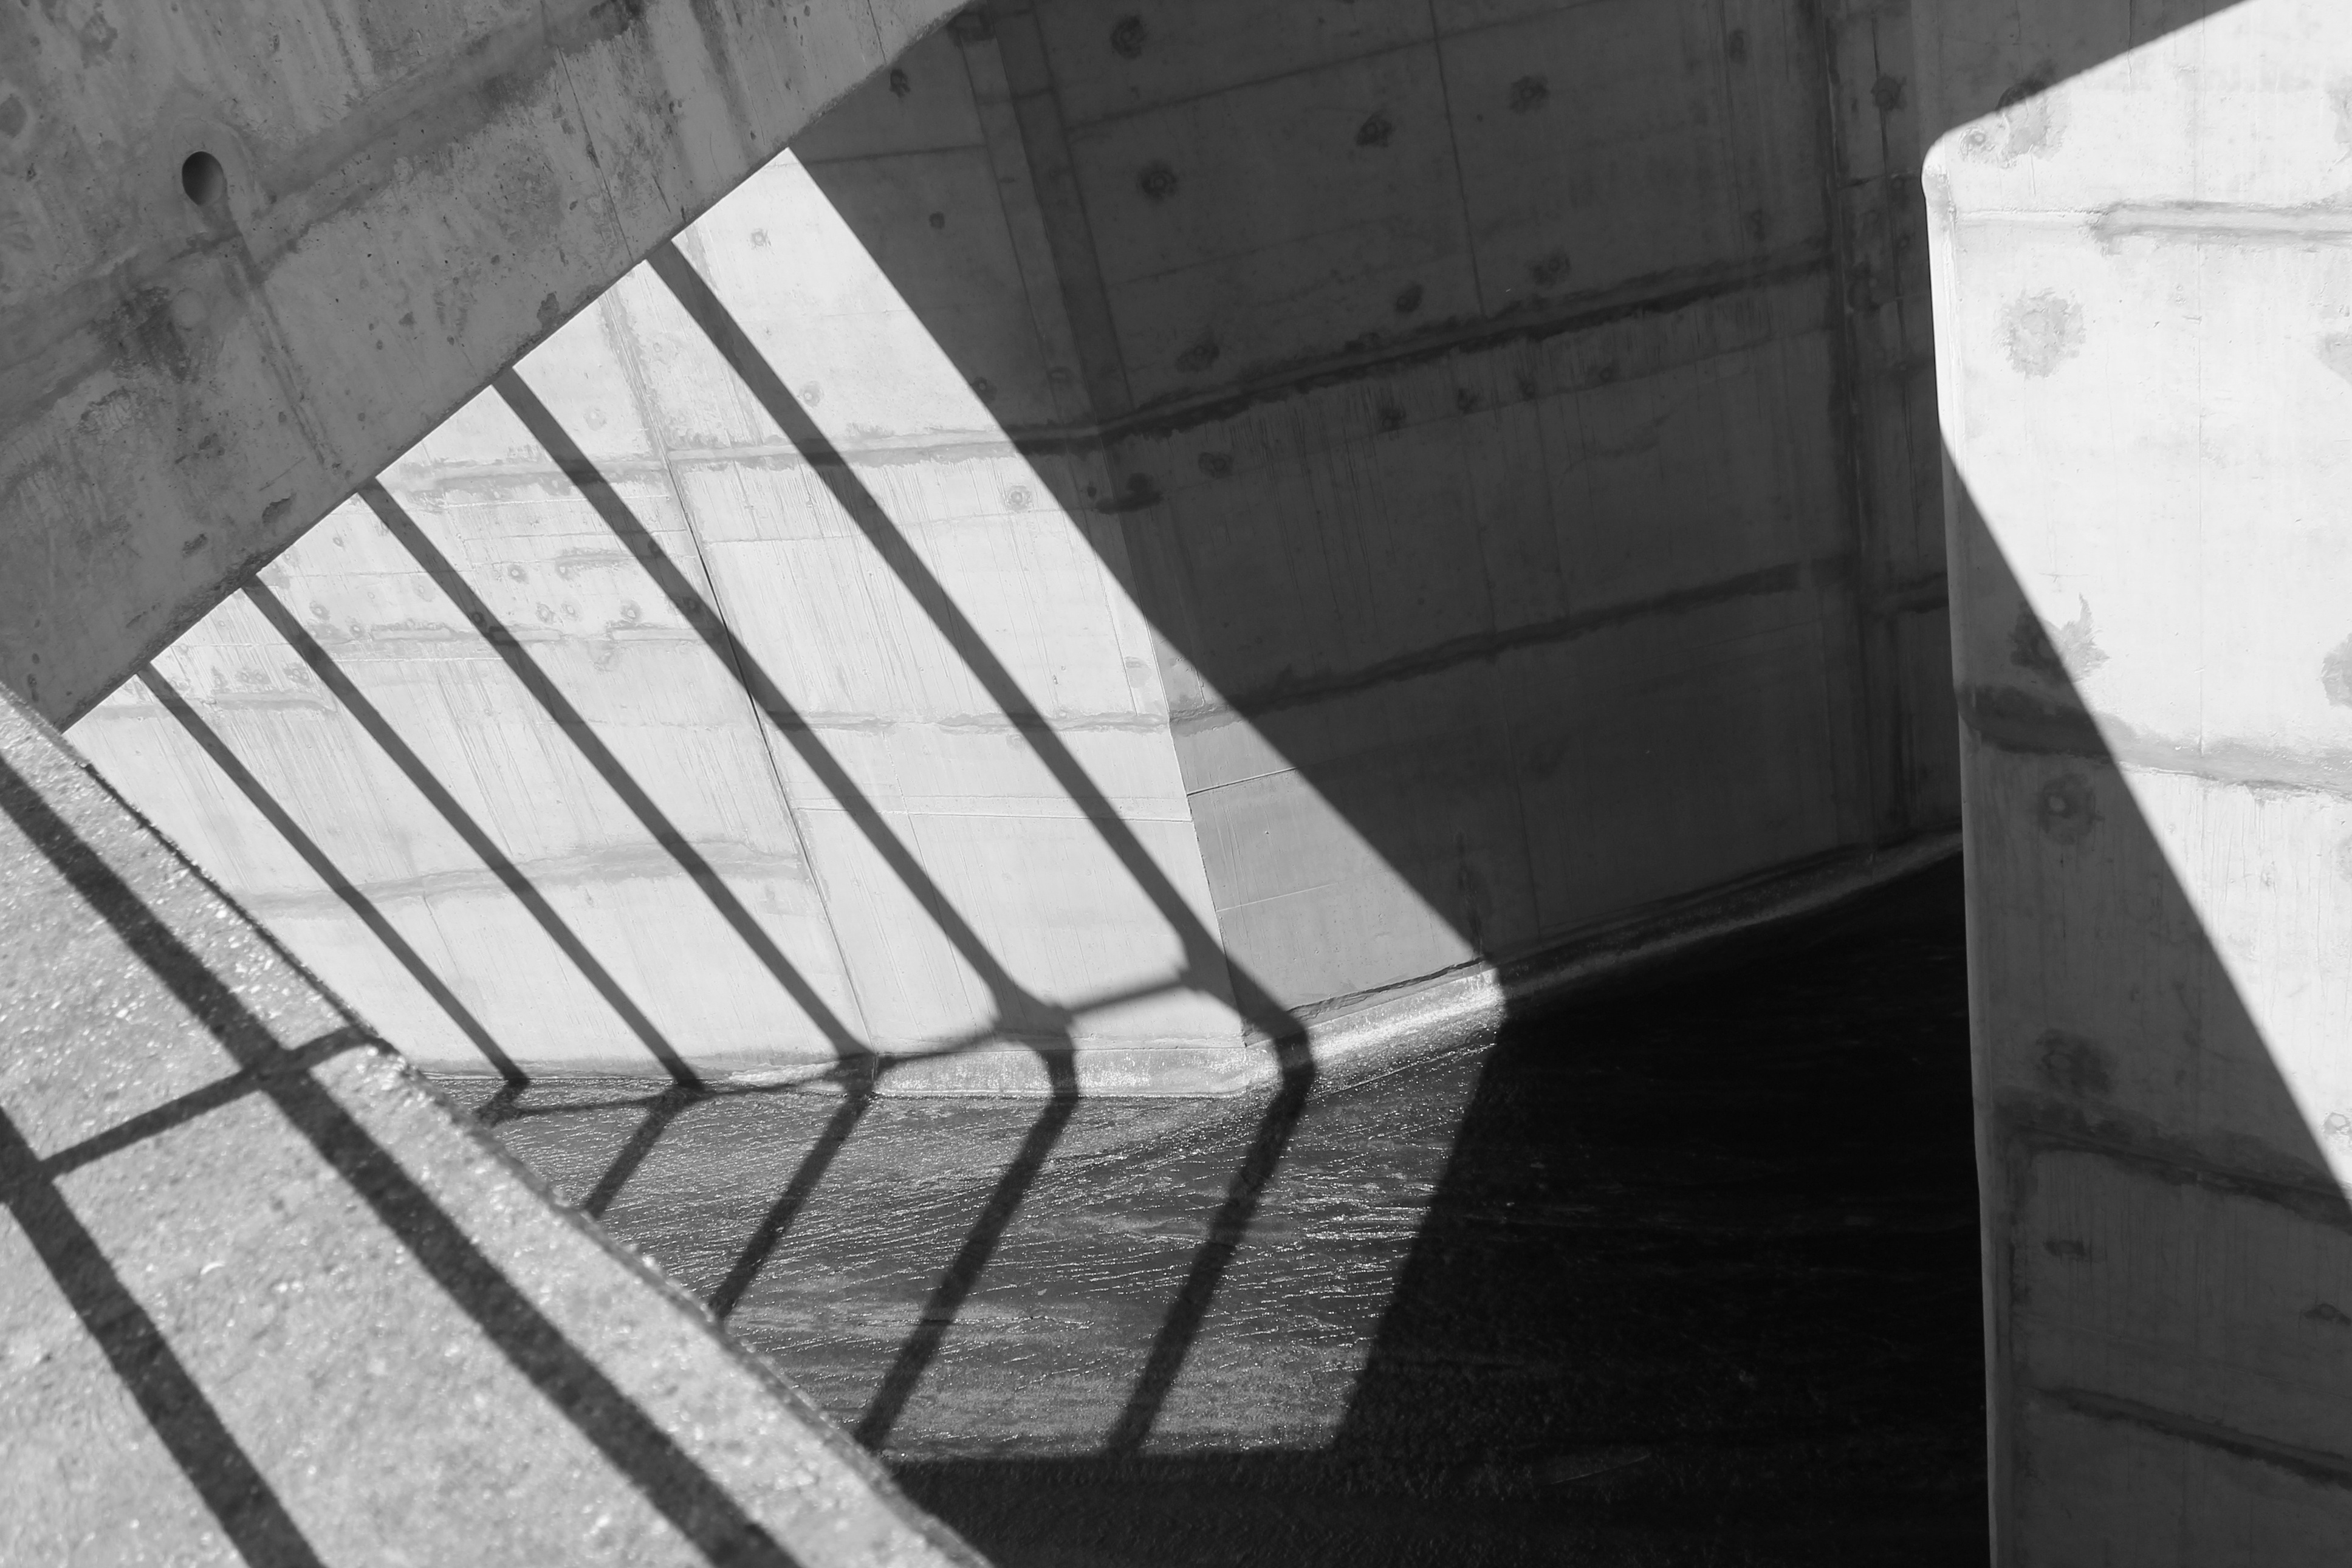
wing, light, black and white, architecture, structure, white, texture, roof, building, urban, wall, construction, pattern, line, space, shadow, black, monochrome, modern, material, concrete, design, stairs, symmetry, shape, monochrome photography